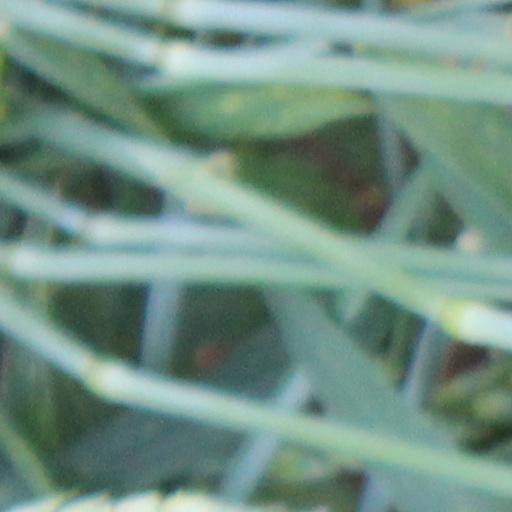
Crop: wheat